Mark Knopfler

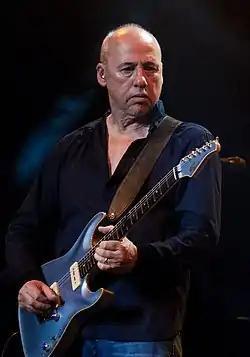
Knopfler performing in 2015

Mark Freuder Knopfler OBE (born 12 August 1949) is a British musician. He was the lead guitarist, singer and songwriter of the rock band Dire Straits from 1977 to 1995, and he is one of the two members who stayed throughout the band's existence, along with the bassist John Illsley. He pursued a solo career after the band dissolved, and is now an independent artist.